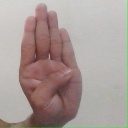
अक्षर: ब